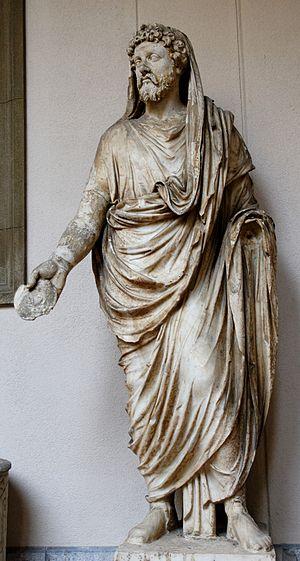
Romain en toge, probablement un prêtre. Marbre, œuvre romaine, fin du Ier siècle ap. J.-C.